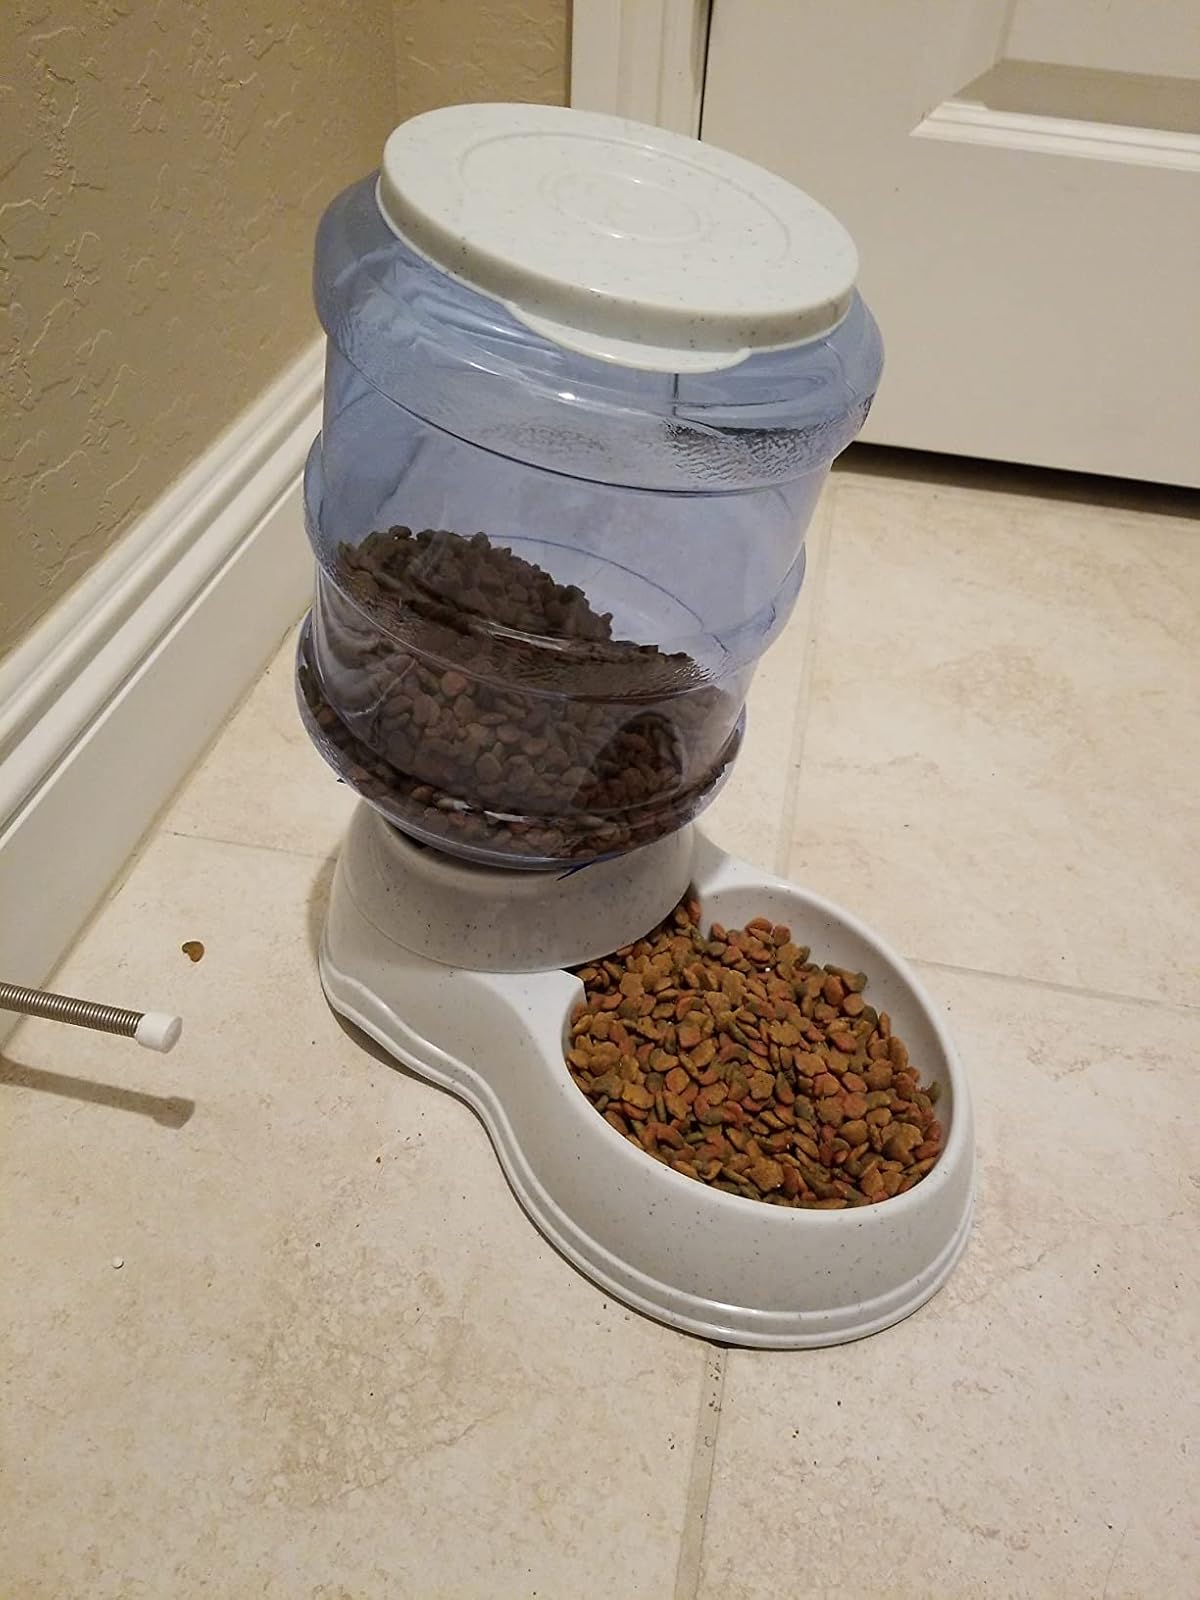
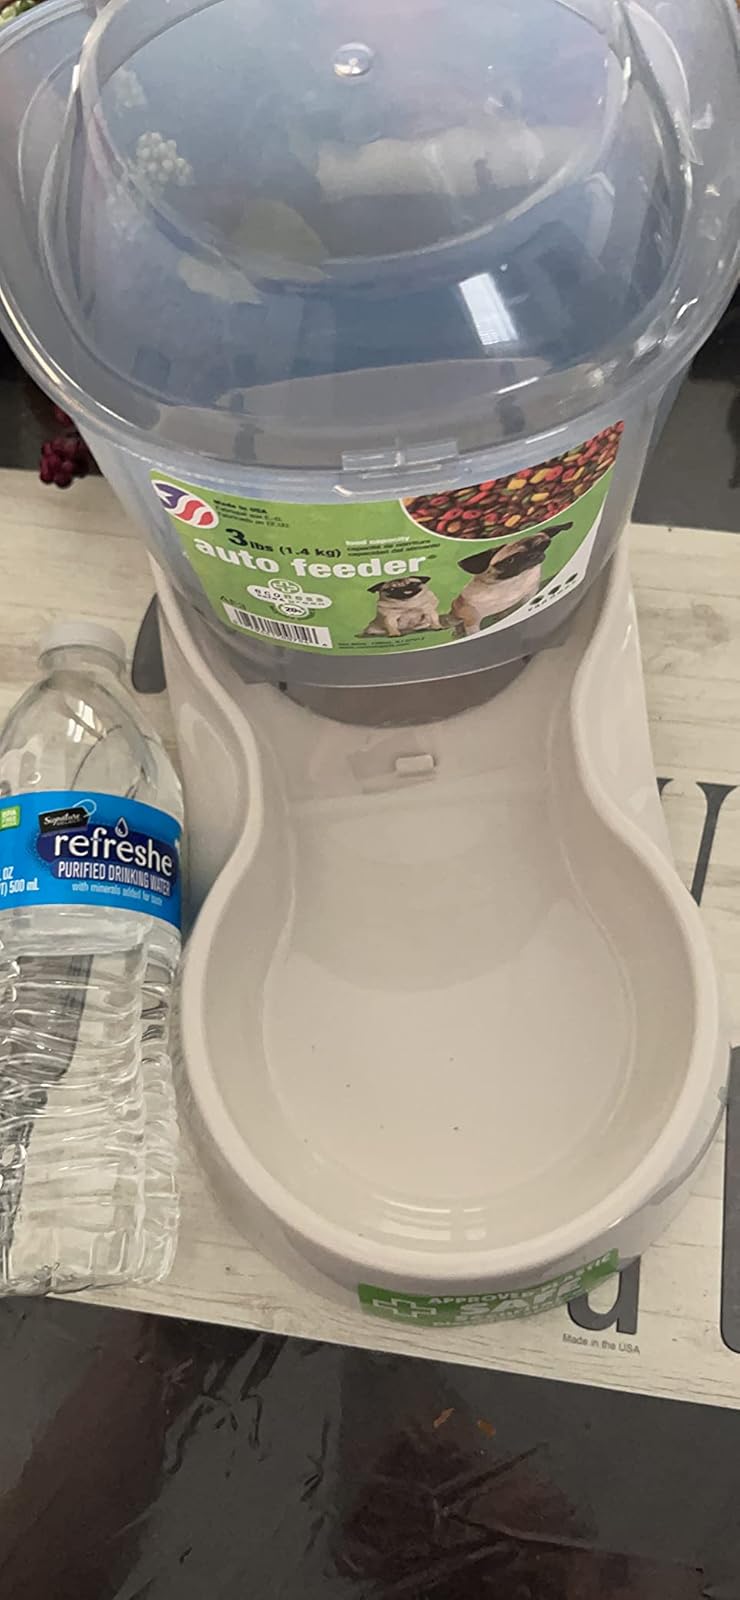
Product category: items_feeder
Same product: no